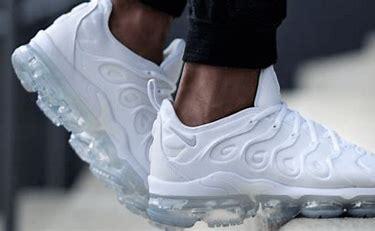
Brand: Nike
Model: Air Vapormax Plus